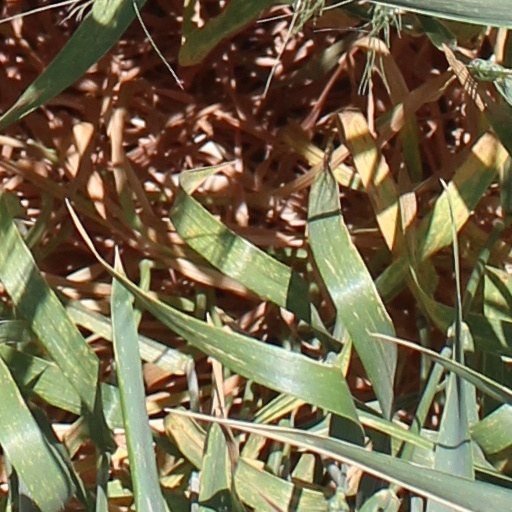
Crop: wheat